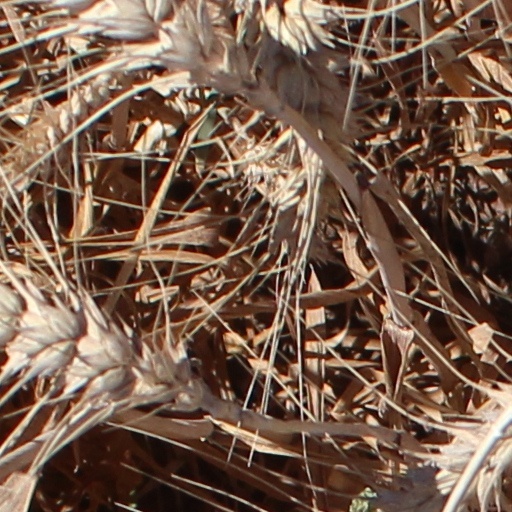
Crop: wheat